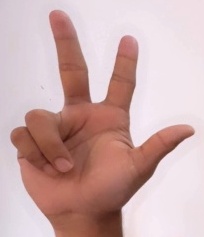
ASL sign: 3